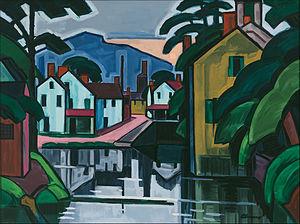
Oscar Bluemner né Friedrich Julius Oskar Blümner le 21 juin 1867 et mort le 12 janvier 1938 et, après 1933, connu sous le nom d'Oscar Florianus Bluemner, est un peintre moderniste américain né allemand.